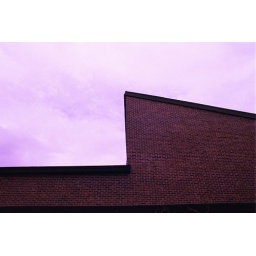
this was a place i hung out a lot in HS, and i liked the contrast of building and sky